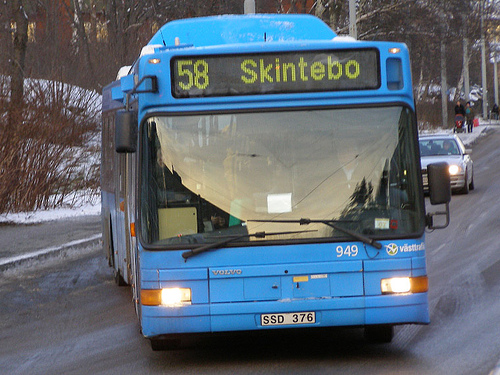
question: どれくらいの台数のバスが走っていますか？
answer: １台

question: バスはどんな色ですか？
answer: 青色

question: 乗用車はどれくらい走っていますか？
answer: １台

question: バスのナンバープレートの最初の文字は何ですか？
answer: S

question: バスのナンバープレートの２番目の文字は何ですか？
answer: S

question: バスのナンバープレートの３番目の文字は何ですか？
answer: D

question: バスのナンバープレートの４番目の文字は何ですか？
answer: ３

question: バスのナンバープレートの５番目の文字は何ですか？
answer: ７